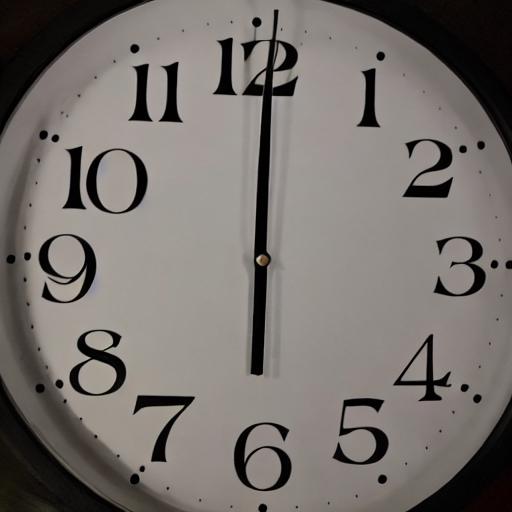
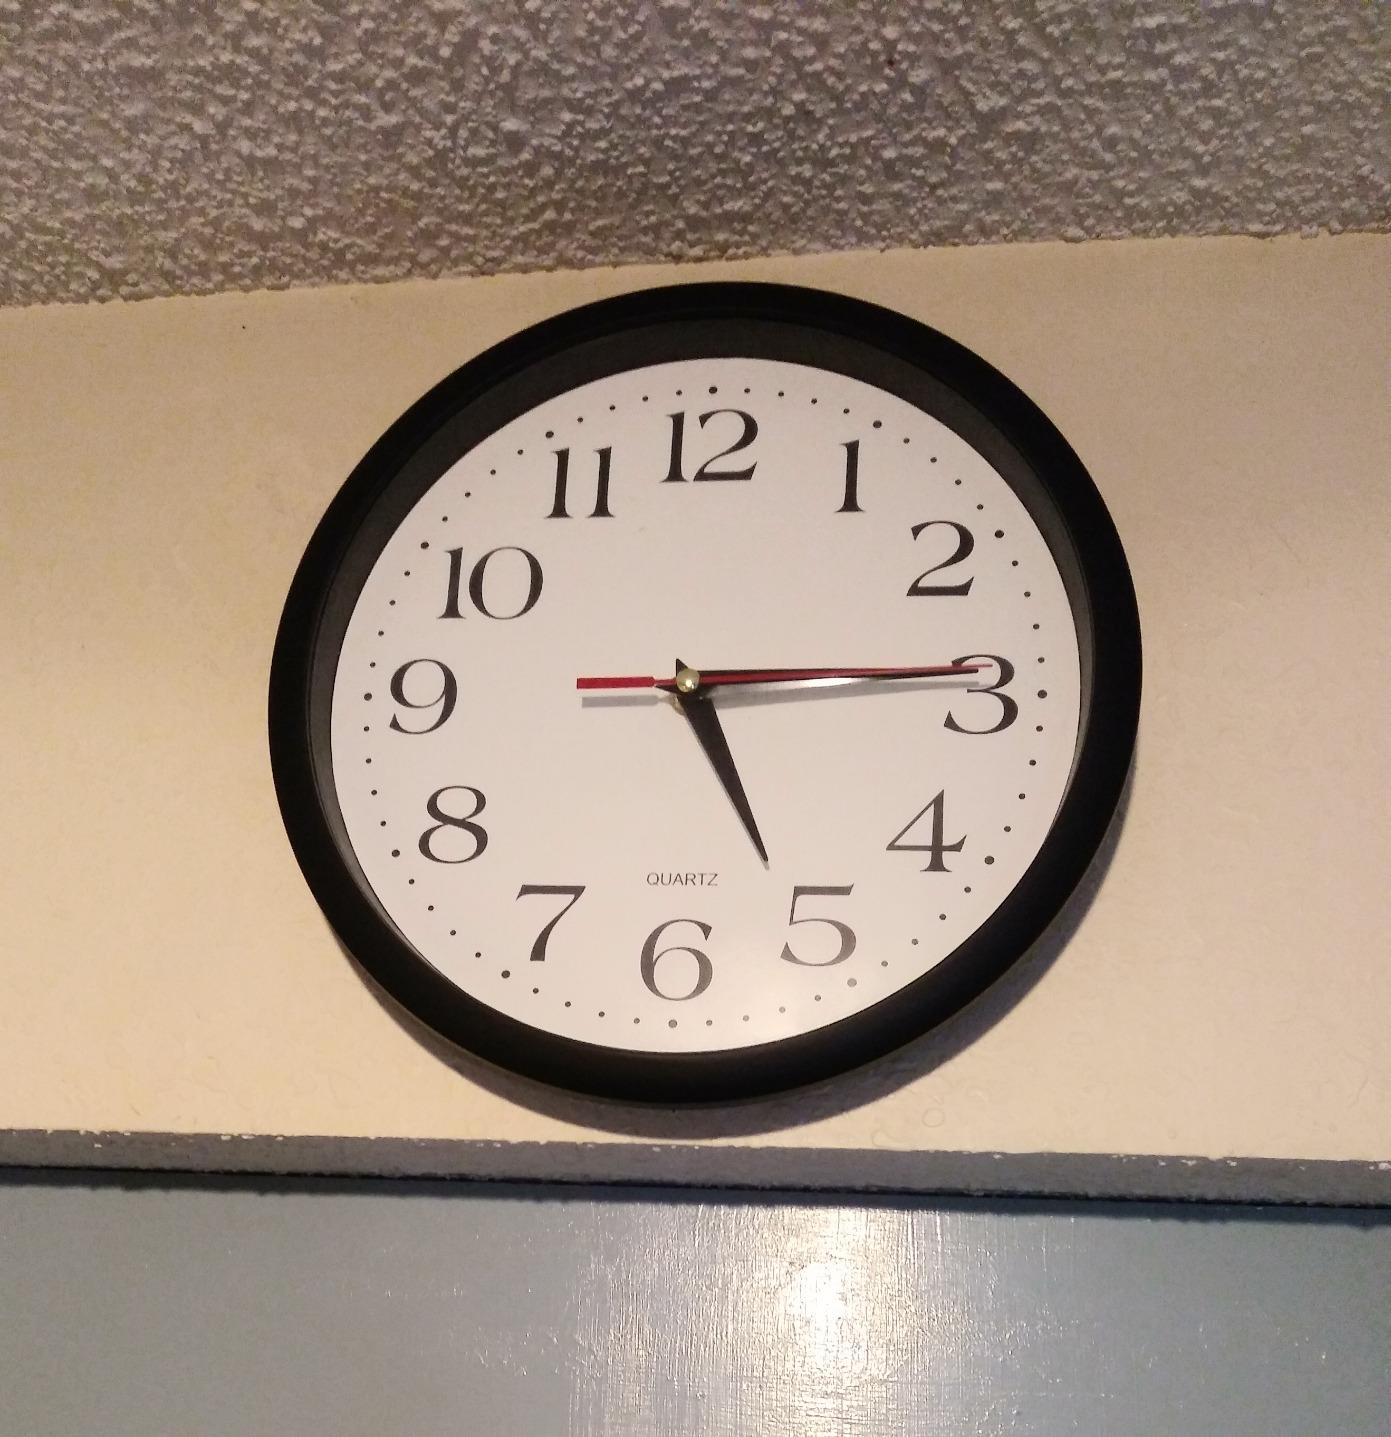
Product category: clock
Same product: no